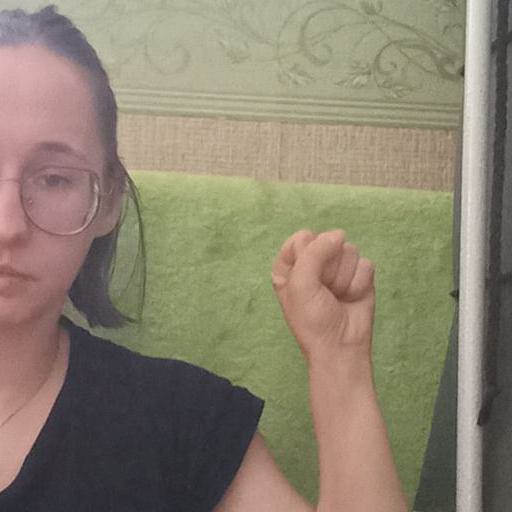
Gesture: fist